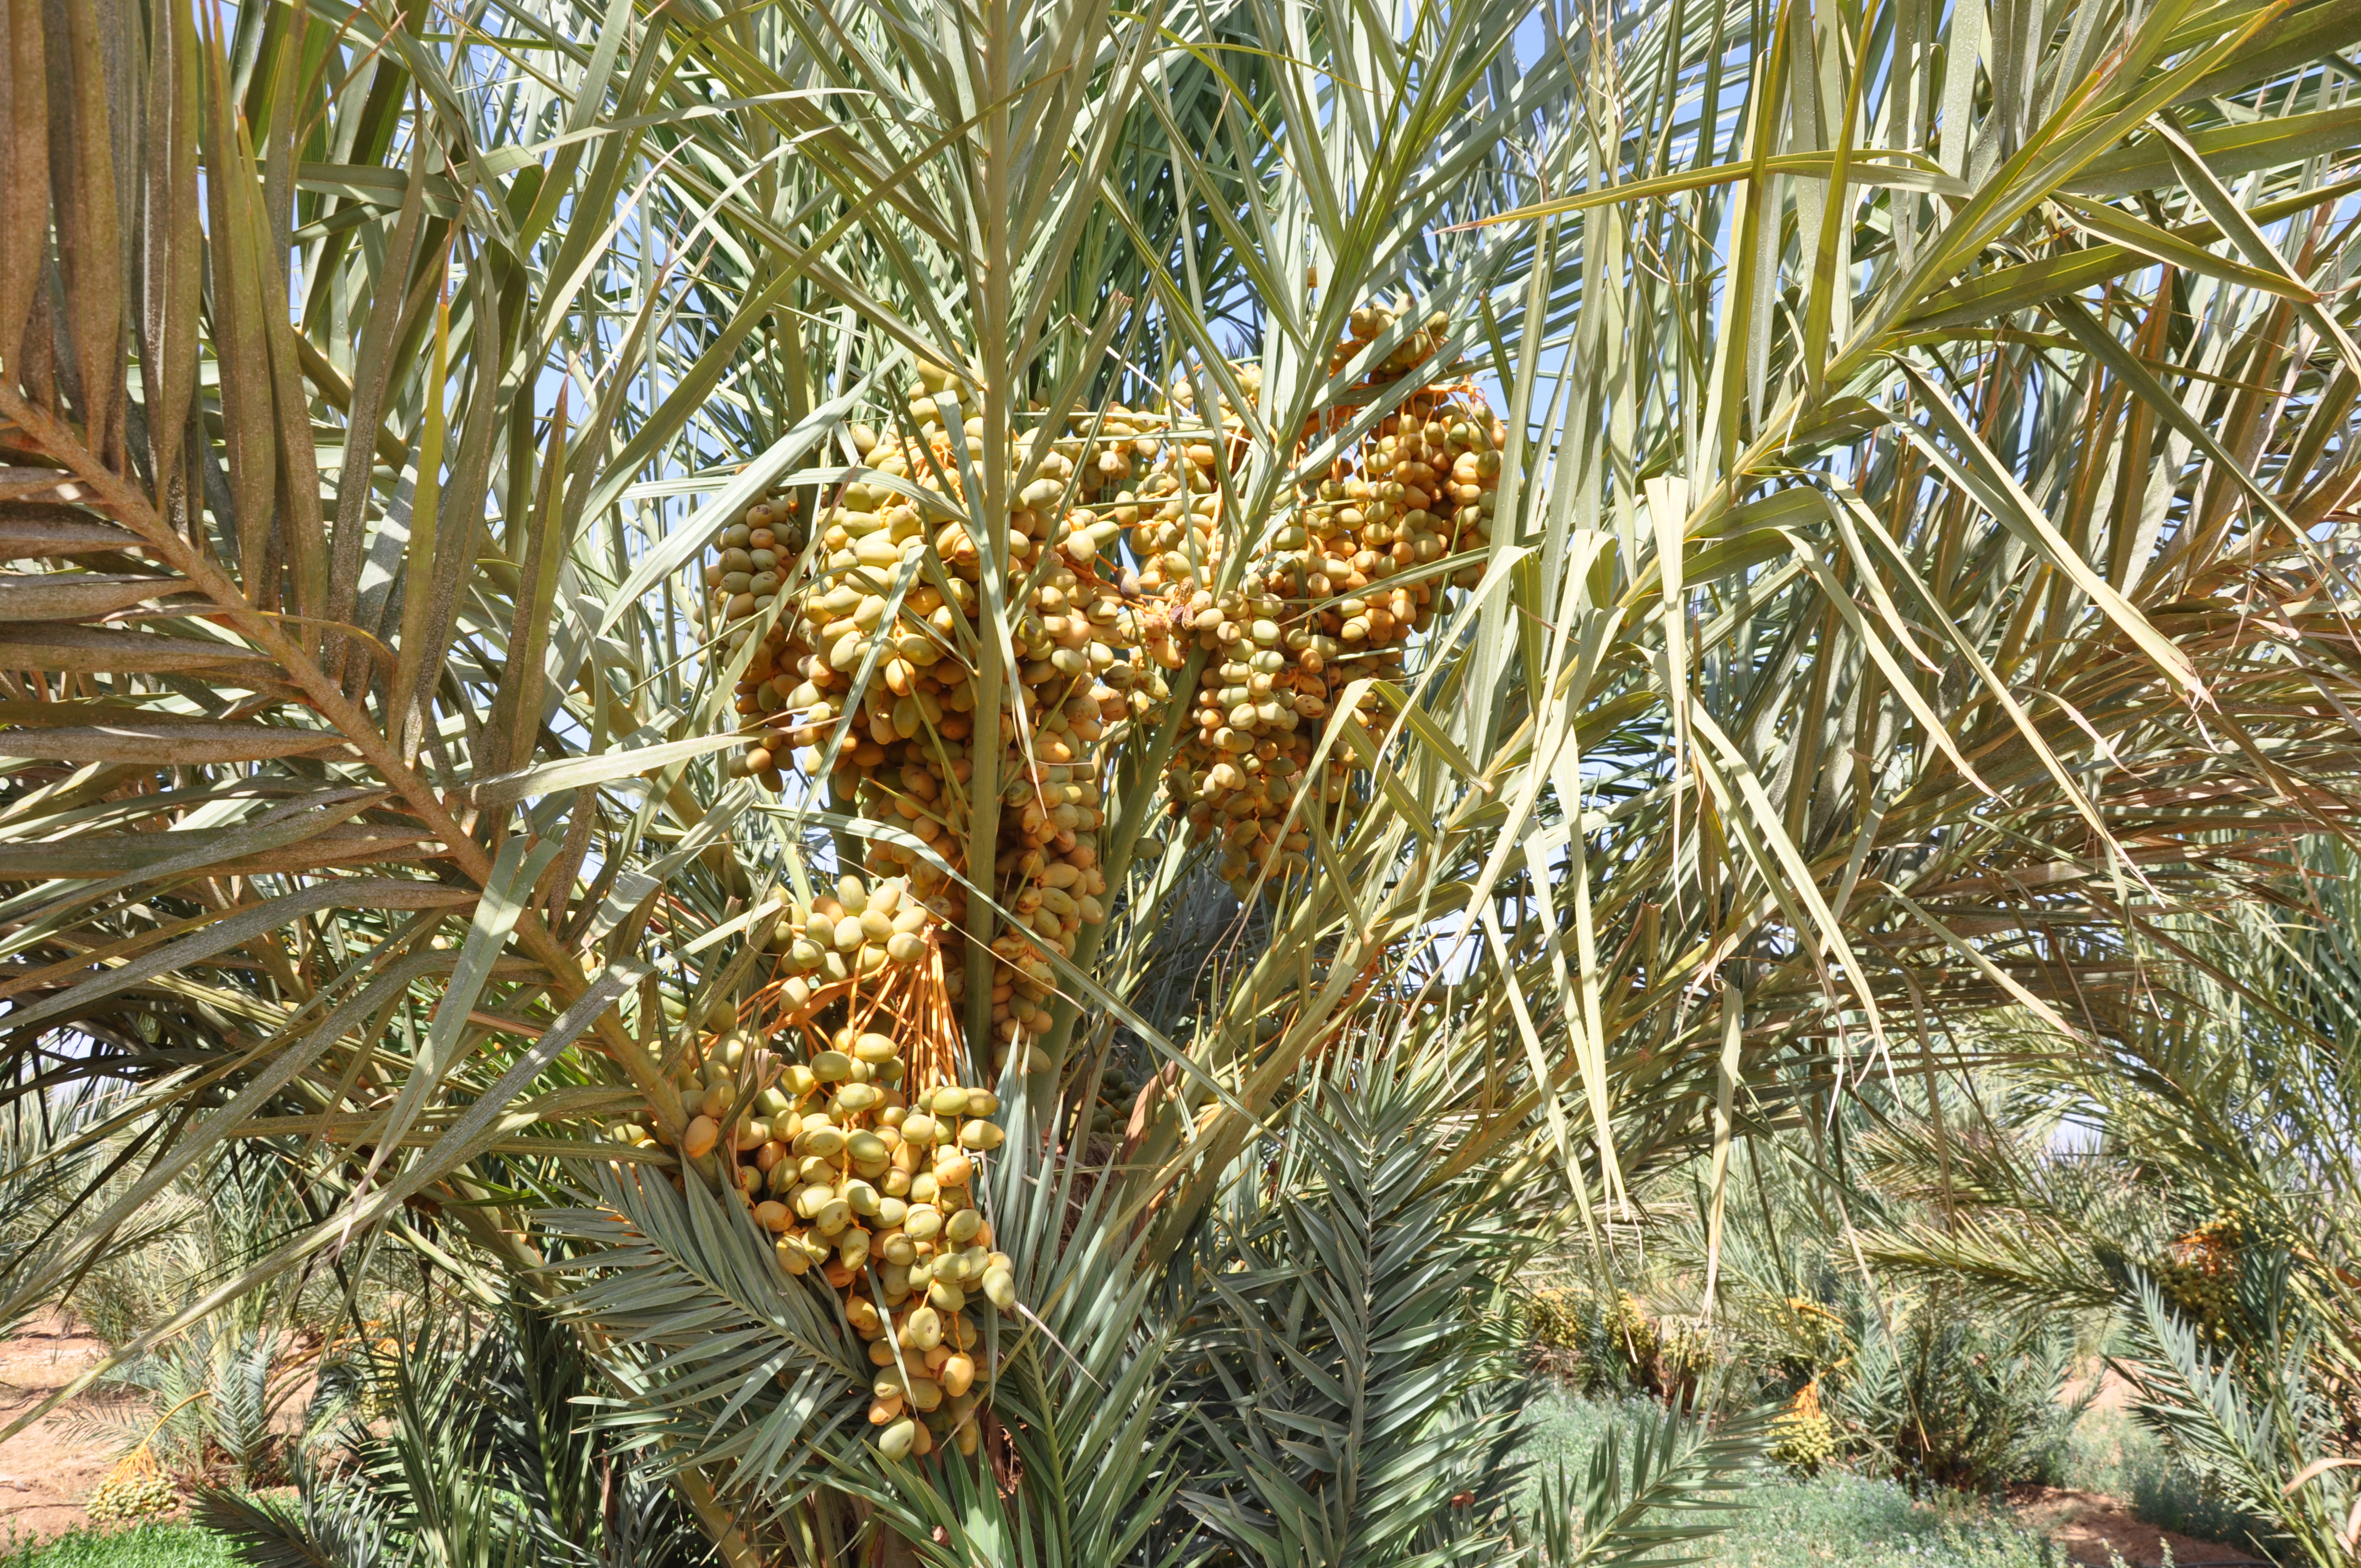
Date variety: Boumajhoul